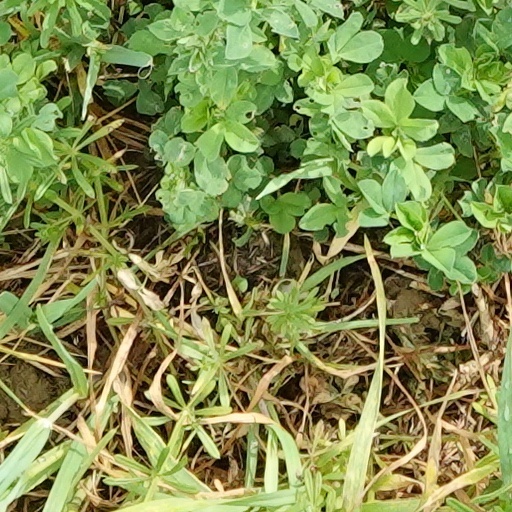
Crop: wheat